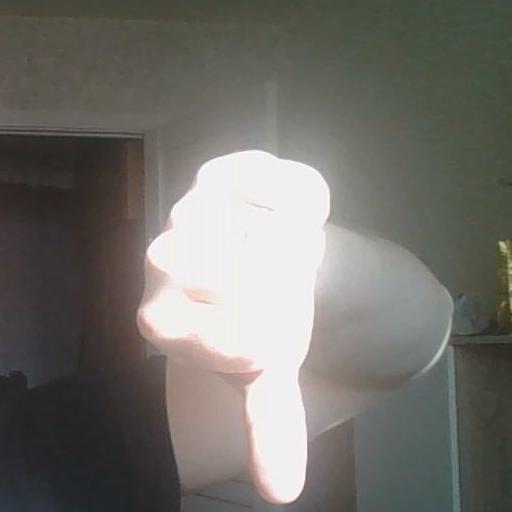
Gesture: dislike